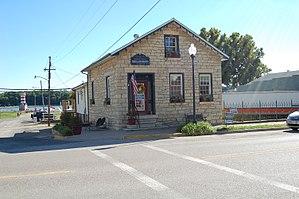
Grafton est une ville de l'Illinois, dans le Comté de Jersey aux États-Unis située au confluent du Mississippi avec la rivière Illinois dans la banlieue nord de Saint-Louis.